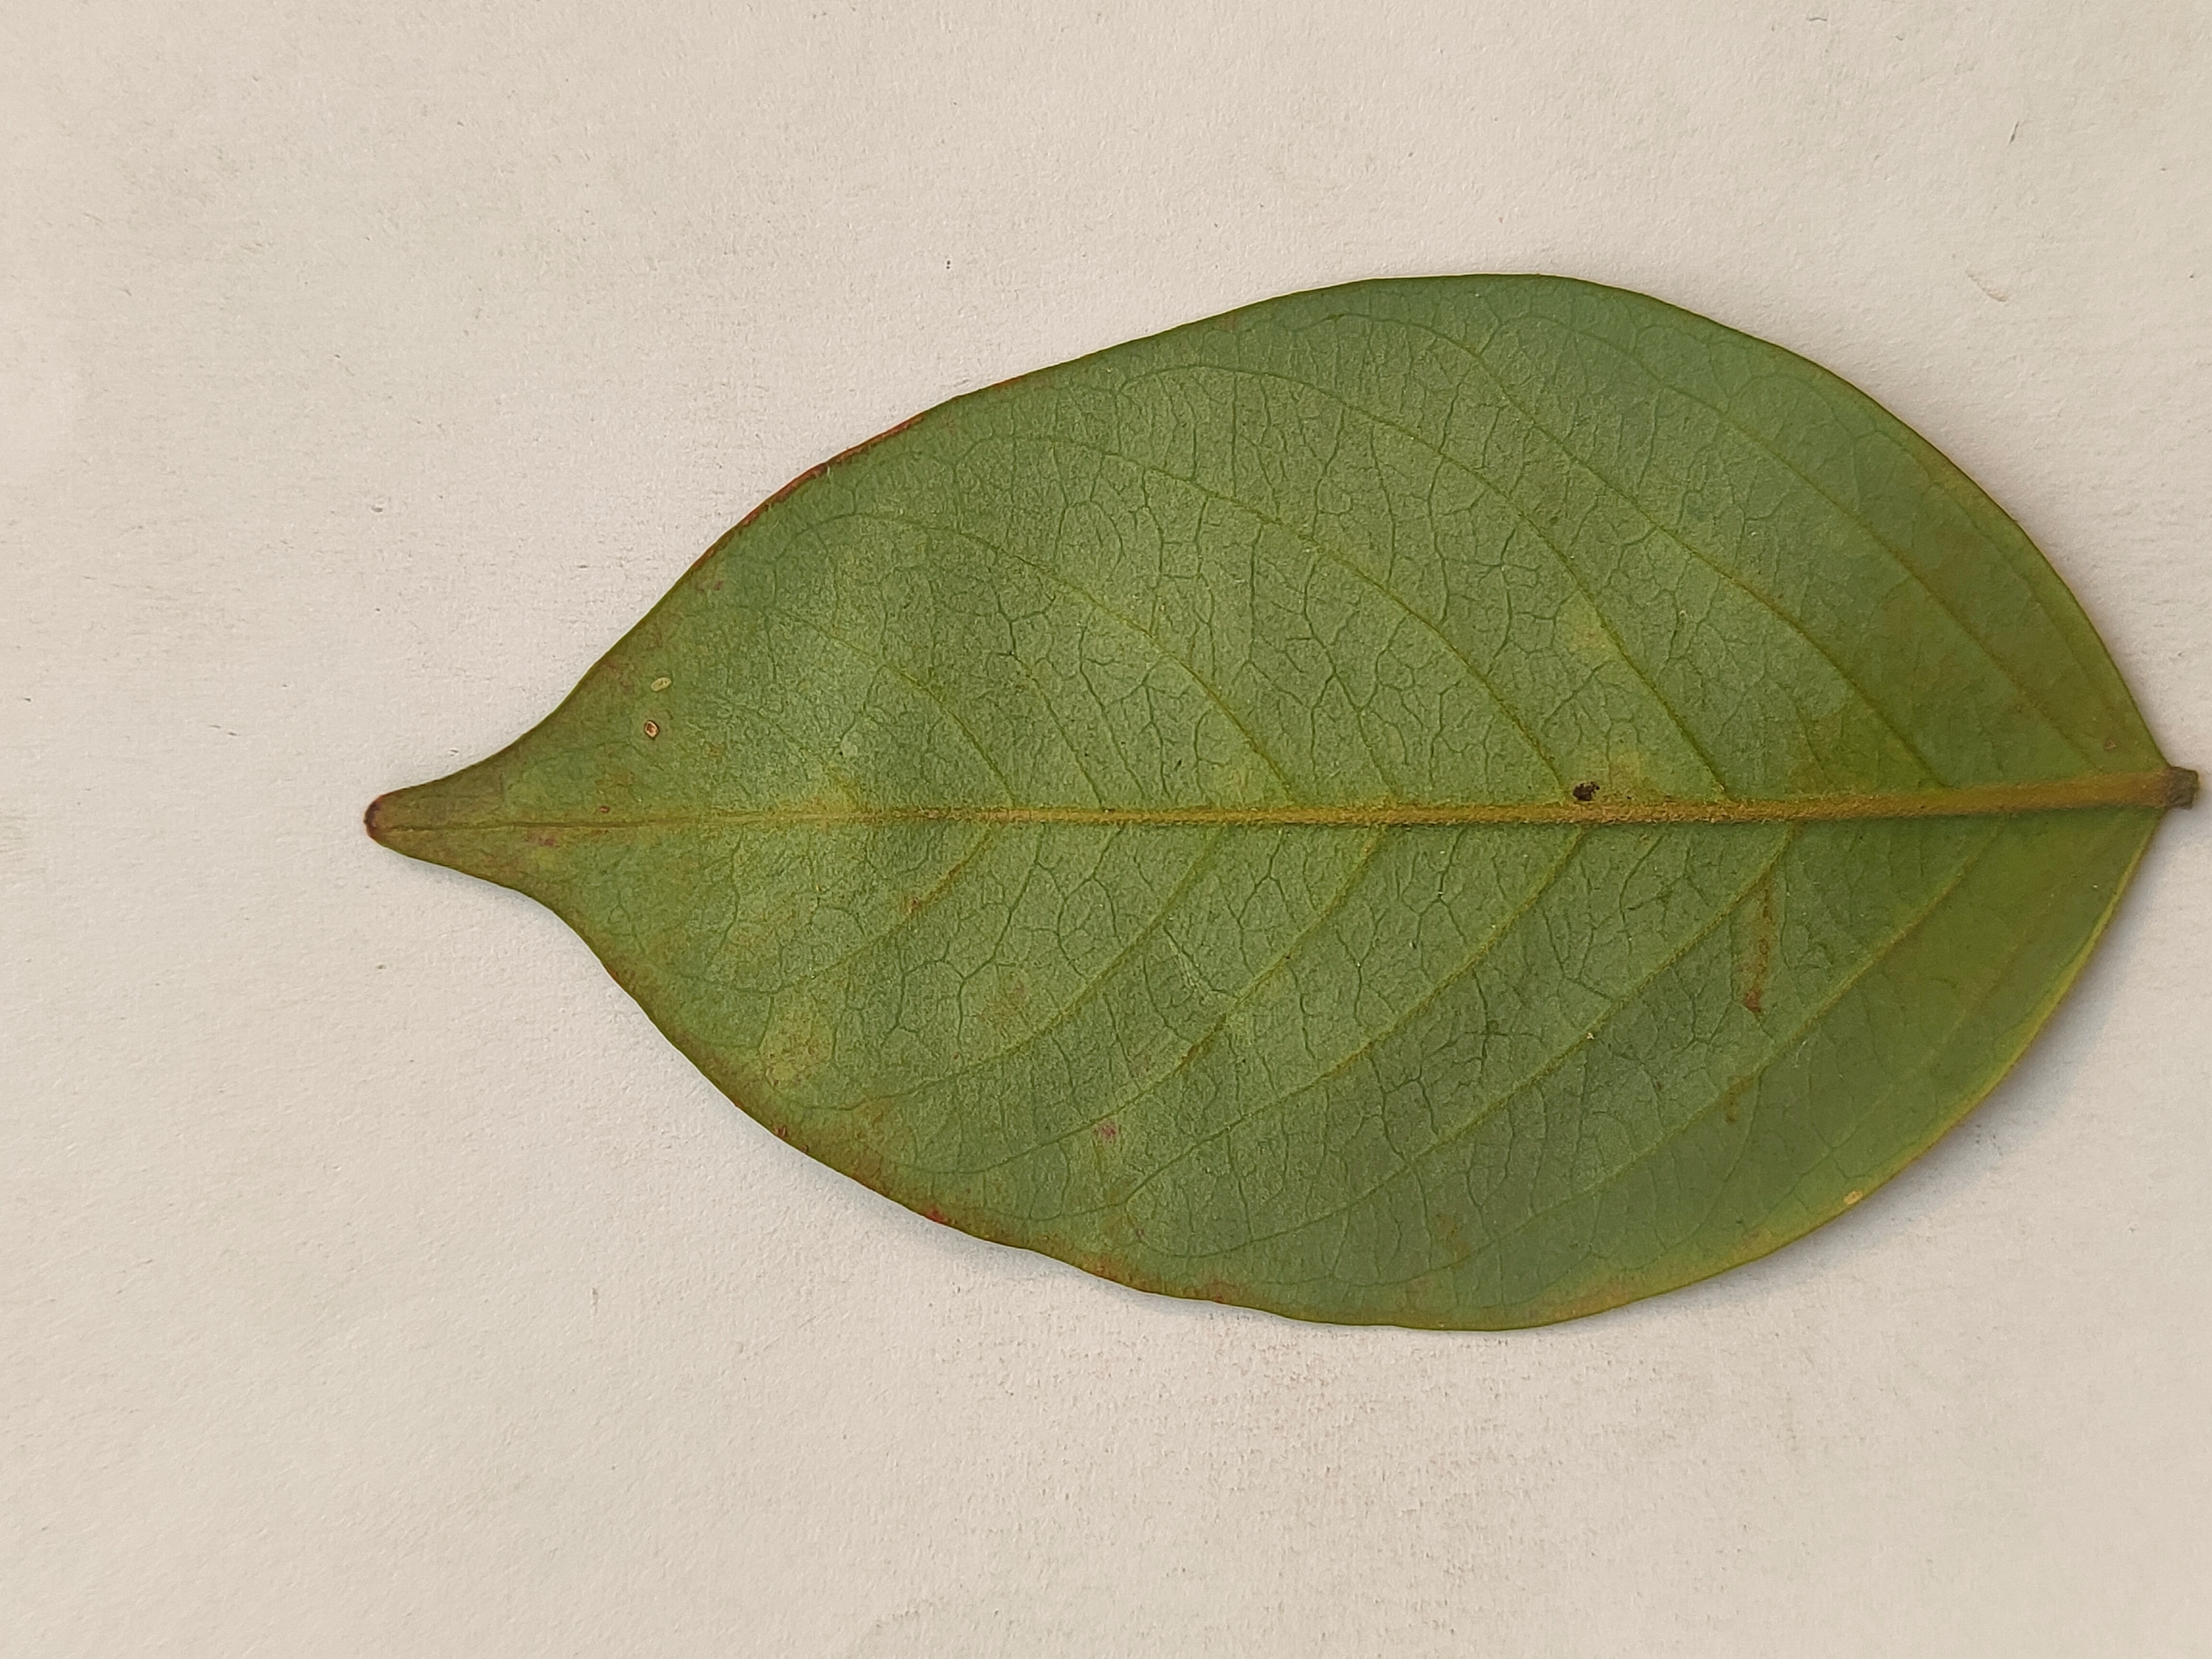
Leaf variety: Star Fruit